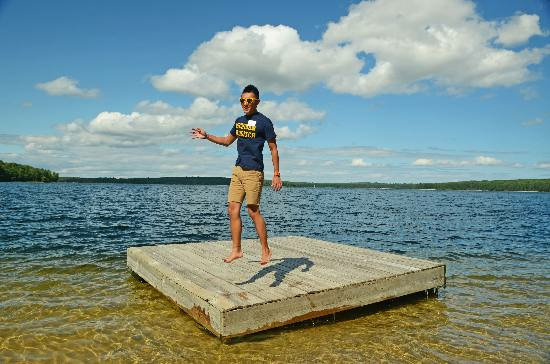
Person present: Yes